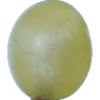
Label: Grape White 1